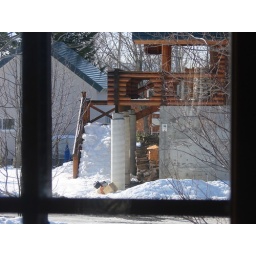
The lady next door was dropping her bags over the balcony rather than carry them down the snow covered steps.